Waiteti Viaduct

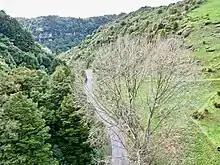
Waiteti Stream and Mangaokewa Gorge and Scenic Reserve from Waiteti Viaduct in 2018

By 1913 trains and locomotives had increased in weight and the viaducts restricted use of Class X locos. So a strengthening scheme proposed to halve each span by adding supports. A concrete pier was to be added at each end, with steel rocking piers supporting the central spans. The concrete piers had reached about , when war put an end to the work, which didn't resume until 1926. The concrete piers were then completed, but rather than the rocking piers, the central spans were strengthened with iron from either end and the end spans replaced with plate girders. They arrived in parts at Te Kuiti, where an Ingersoll-Rand air plant machine was used to rivet the 19.5 ton girders. A detailed account of the work was given in the Railways Magazine in 1927.